Pretoria Pit disaster

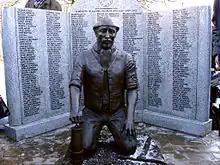
Memorial to the Pretoria miners

There is a memorial to the victims in Westhoughton cemetery. A memorial service is held there each year and a selection of artifacts from the disaster is displayed in Westhoughton Central Library.